St. Paul's Church, Antwerp

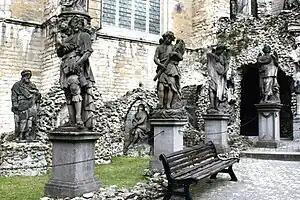
The Calvary, view along the angel path

On the outside of the church is a group of statues referred to as the Calvary. It was created on the location of an ancient Dominican cemetery by the brothers van Ketwigh who were Dominican friars. Its design dates from 1697. In 1734 construction of the Calvary was completed but further statues were added up to 1747. It is built as a courtyard and leans on one side against the south aisle of the church and the Chapel of the Holy Sacrament.